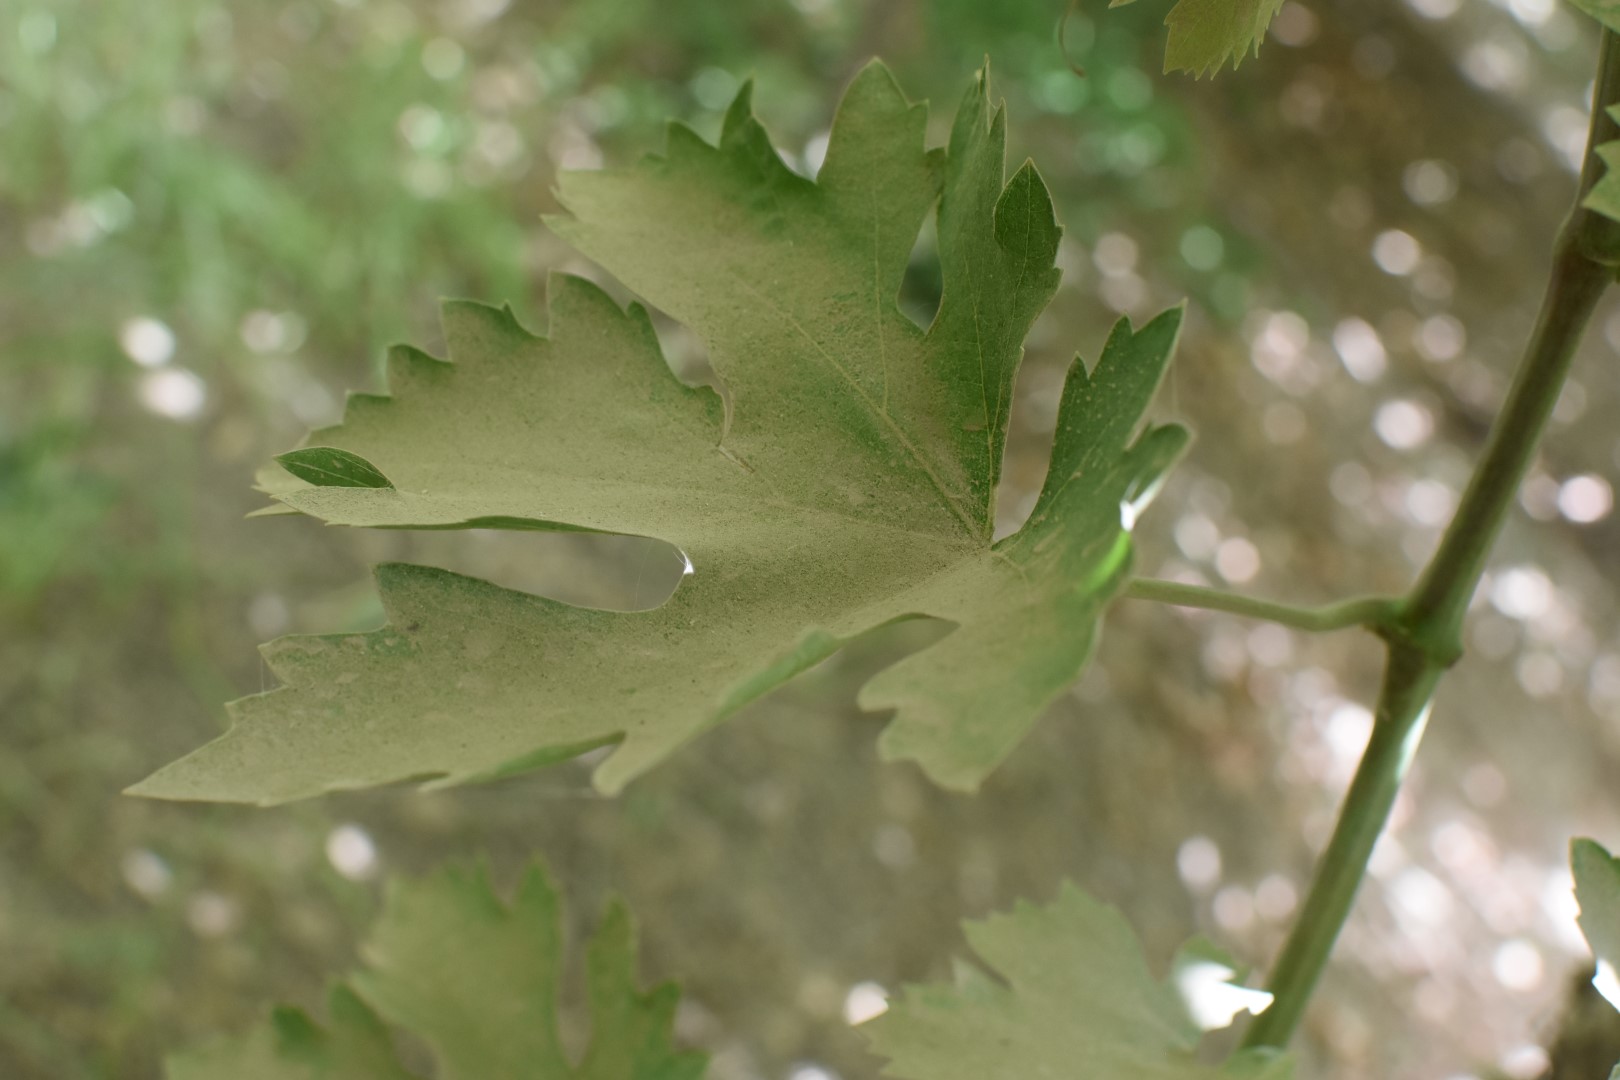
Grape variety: Riasi